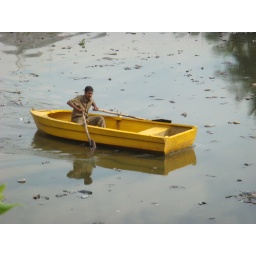
Man in boat cleaning up the lake next to Taj Banjara hotel. Note all the garbage.